María Collado Romero

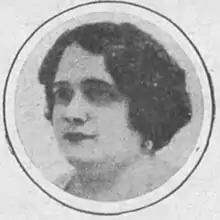

María Collado Romero (19 March 1885 – c. 1968) was a Cuban journalist, poet, and feminist. She was the first female news reporter and parliamentary reporter in Cuba. She was the creator and president of the Democratic Suffragist Party of Cuba.